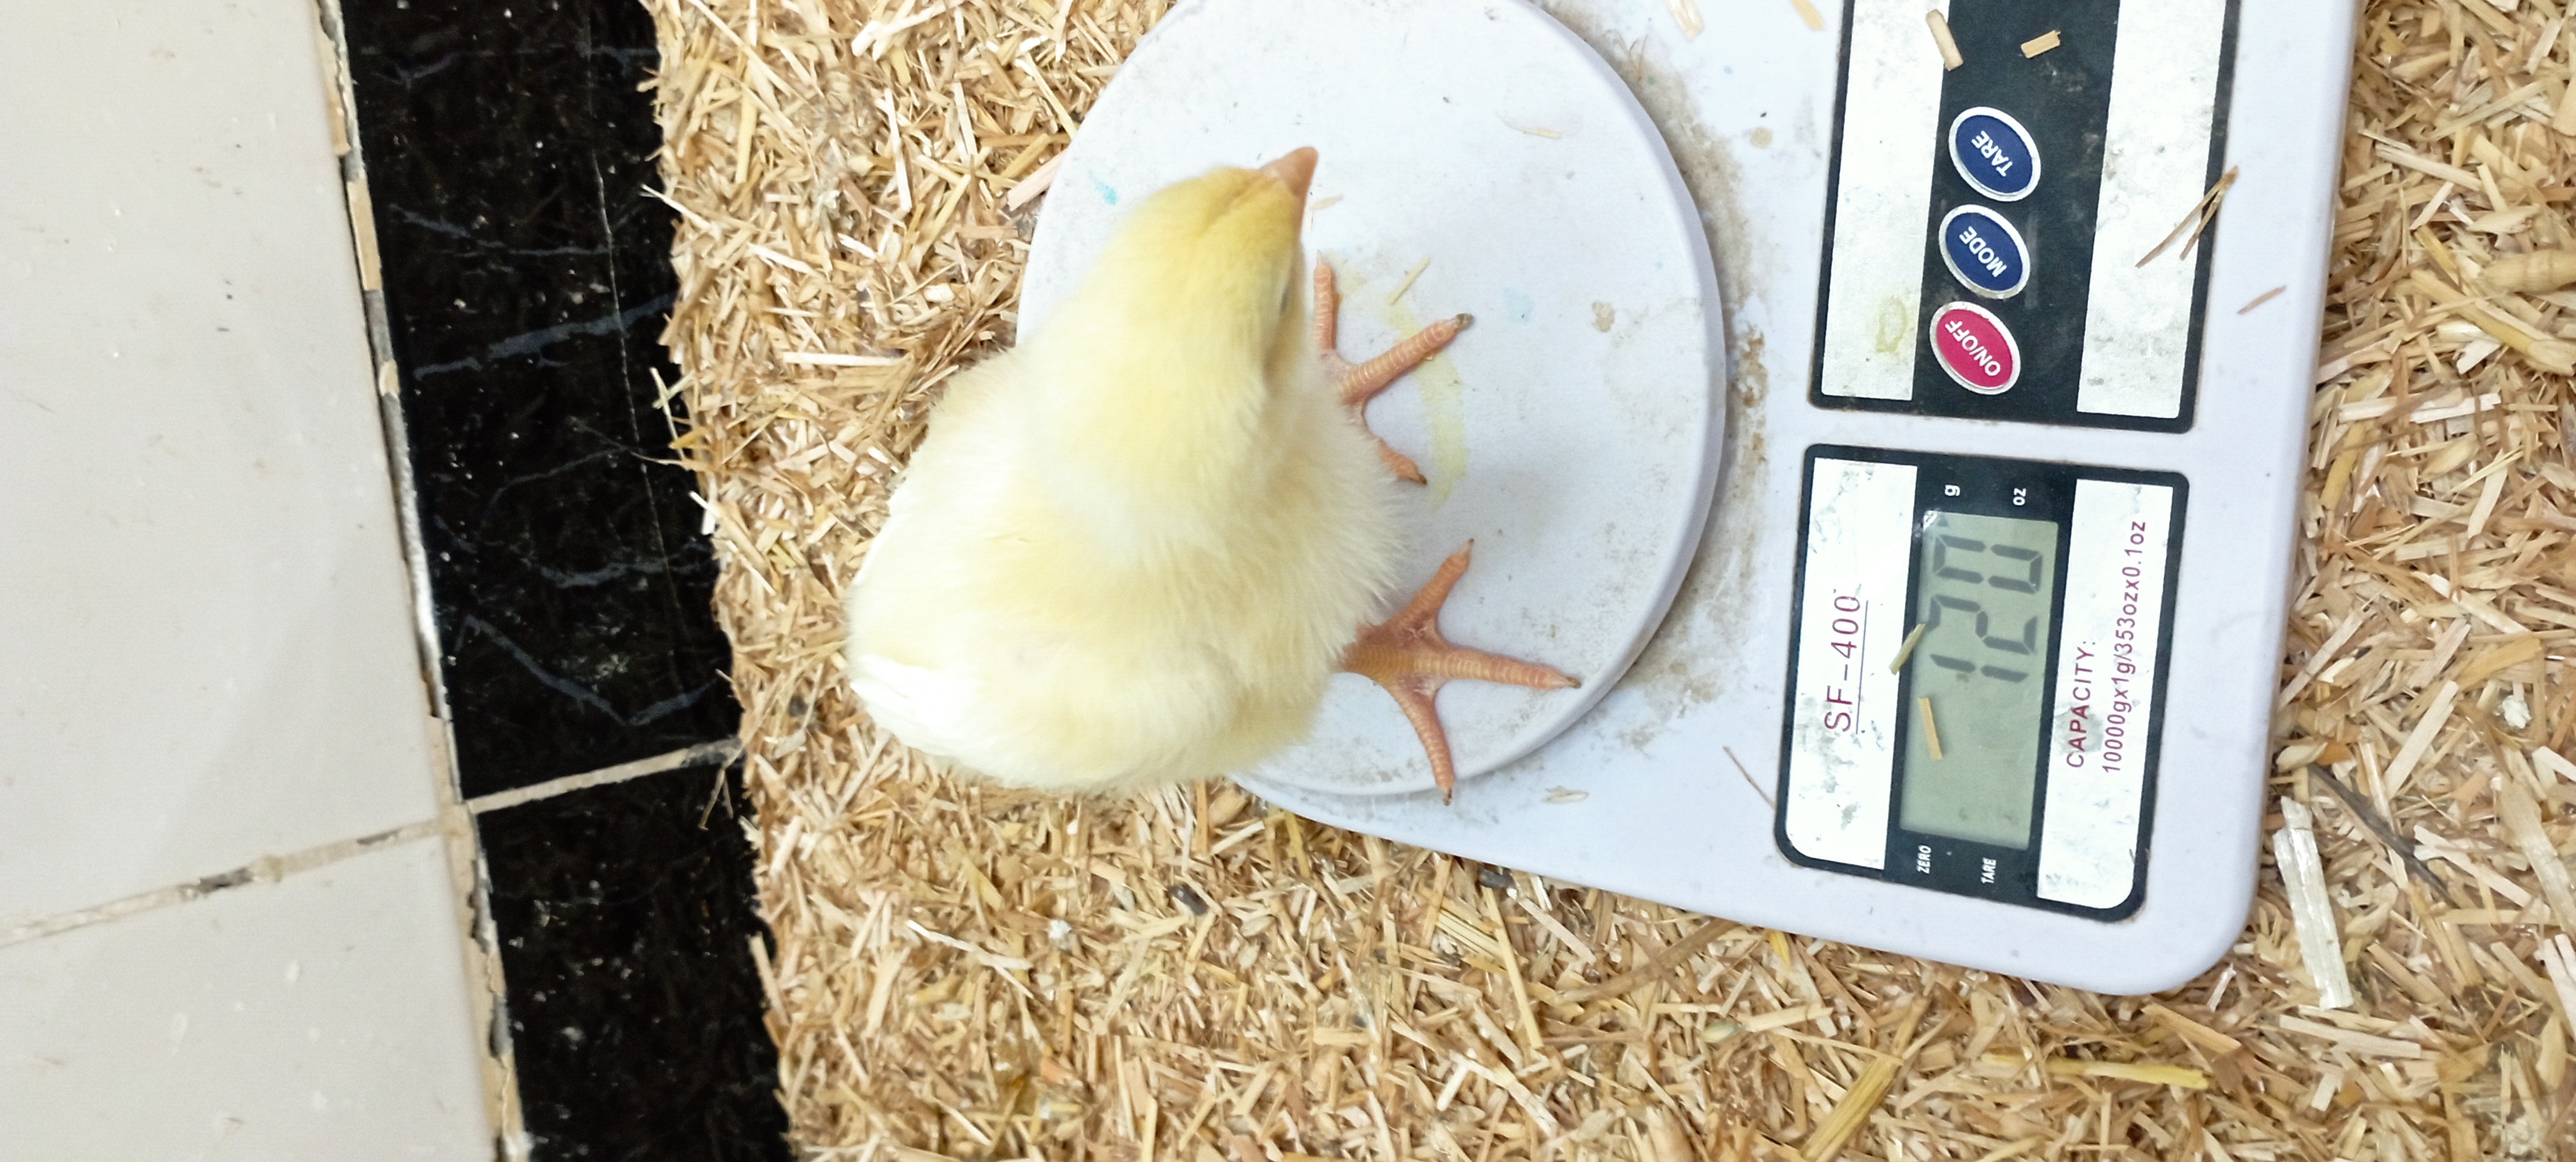
Weight: 120 g